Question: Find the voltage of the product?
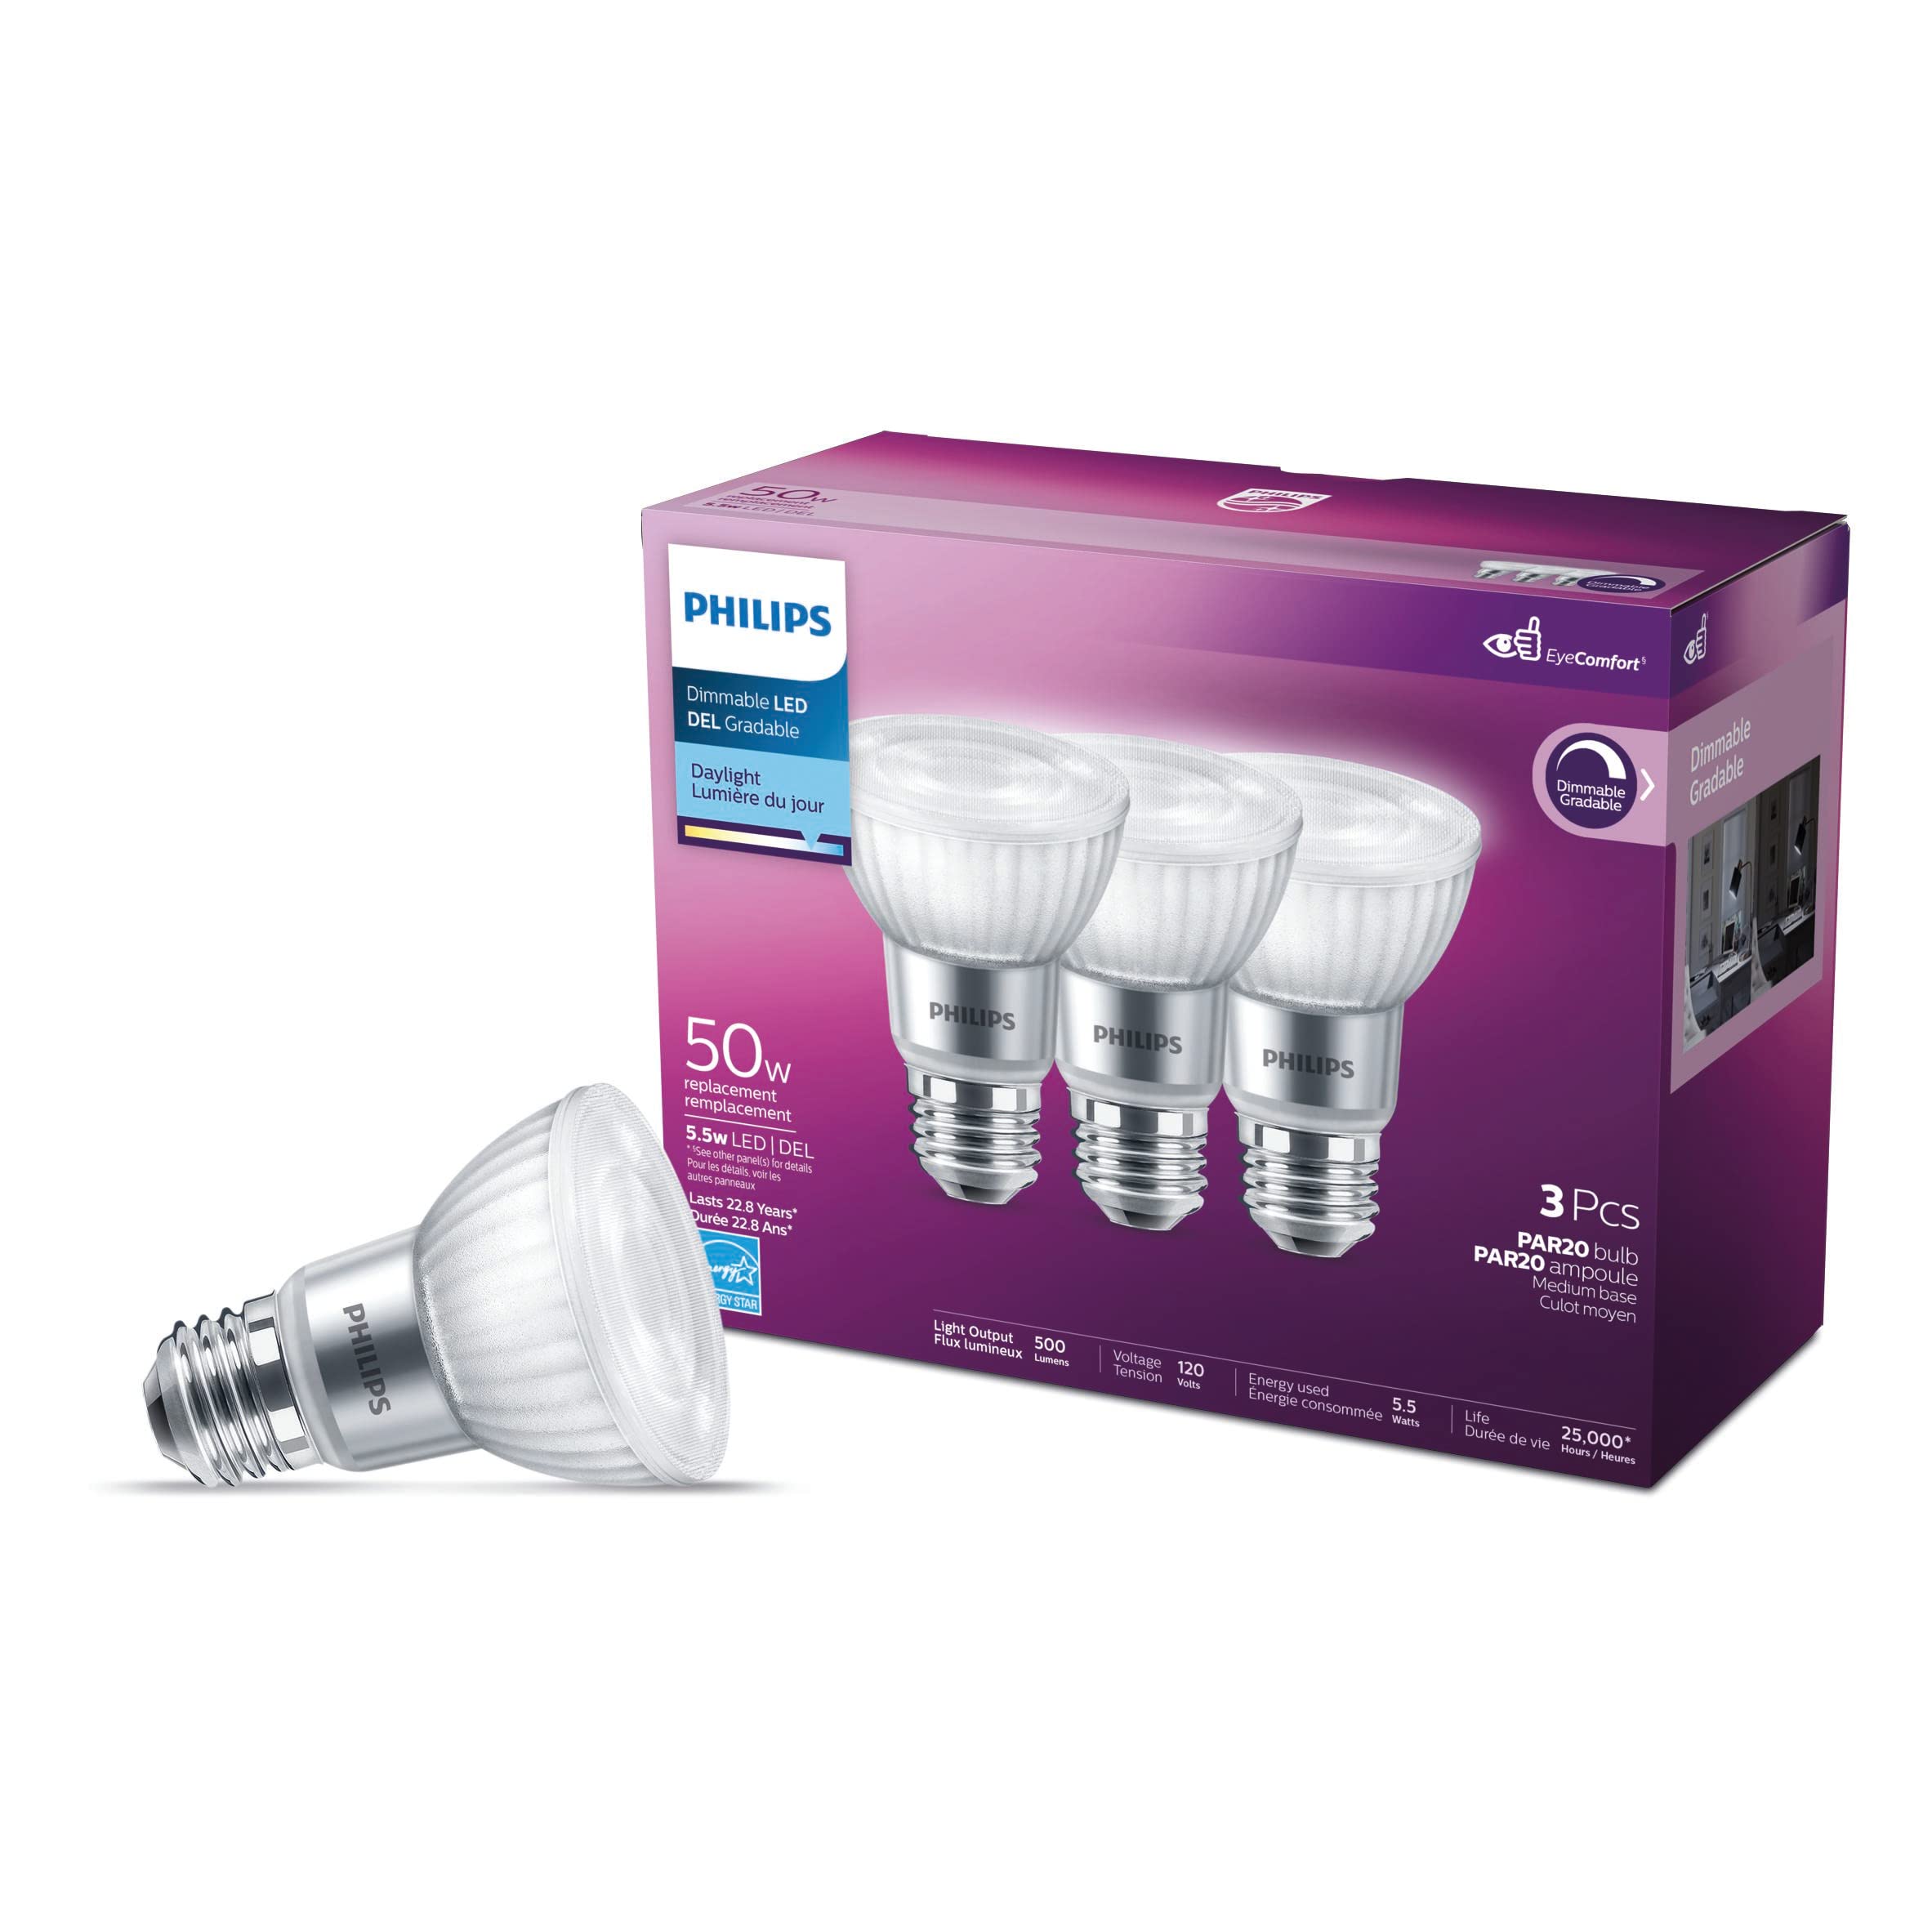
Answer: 120.0 volt